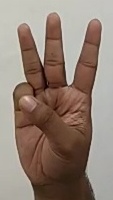
ASL sign: 6